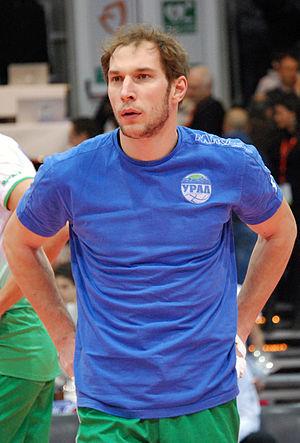
Andreï Viktorovitch Achtchev, est un joueur de volley-ball russe né le 10 mai 1983 à Boudionnovsk. Il mesure 2,02 m et joue central. Il totalise 21 sélections en équipe de Russie.